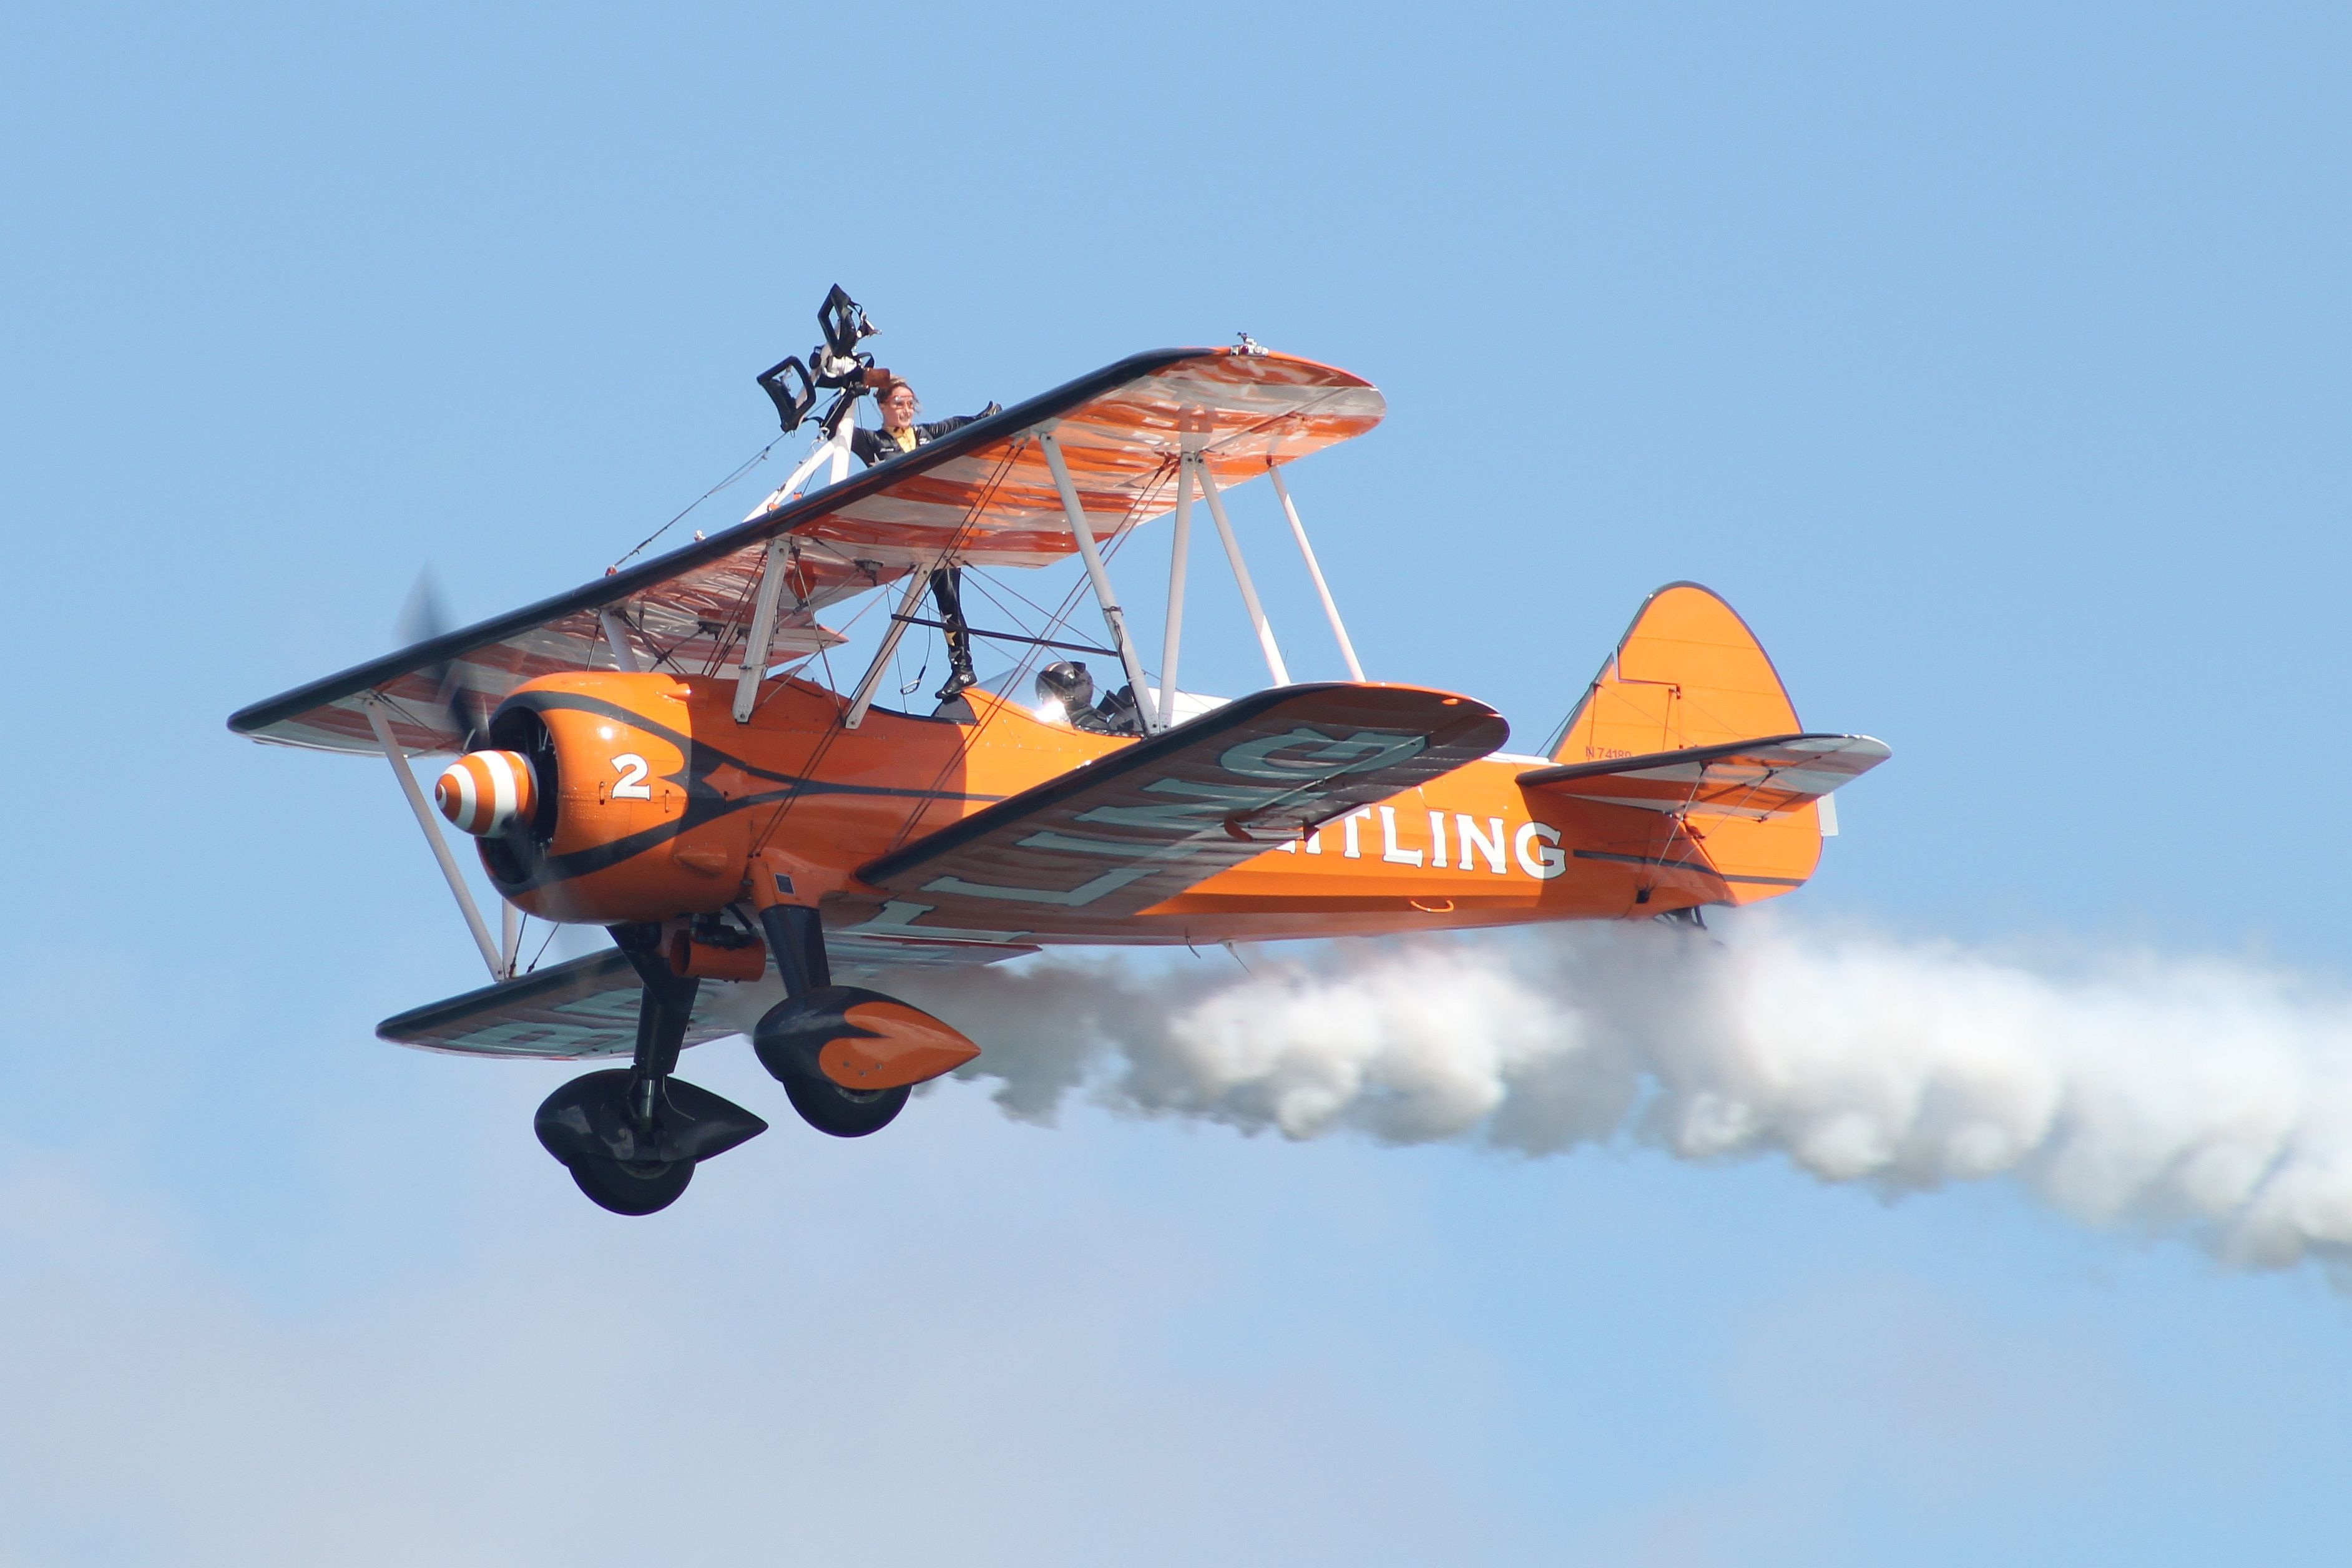
wing, airplane, aircraft, vehicle, aviation, flight, planes, biplane, stunts, air show, light aircraft, aerobatics, fighter aircraft, breitling wingwalkers, military aircraft, monoplane, atmosphere of earth, general aviation, propeller driven aircraft, ultralight aviation, curtiss p 40 warhawk